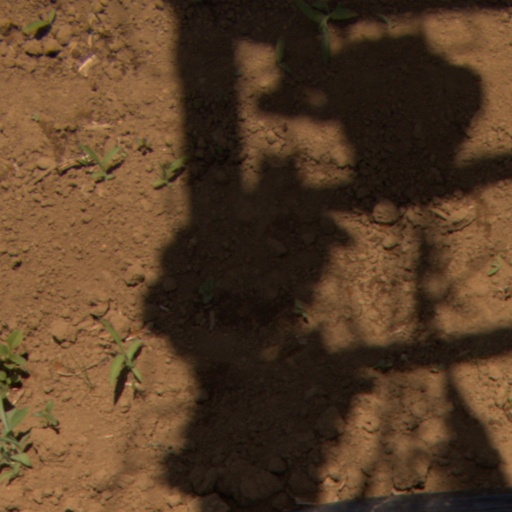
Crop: Jerusalem artichoke